Udasi

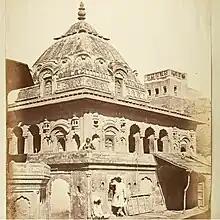
Photograph titled 'A Temple in Amritsar' taken in 1859 by Felice Beato. Identified as the original Udasi shrine of the Sangalwala Akhara in Amritsar

According to 18th-century descriptions, they either cut or matted their hair under a turban, rather than knot it under a turban like Khalsas, and instead of the Khalsa emphasis on the "panj kakkar" garb and sporting arms, their dress code would include items such as a cap, a cotton bag, a flower rosary, a vessel made of dried pumpkin, a chain around the waist, ash to smear on their body, and a deerskin upon which to perform Hatha yoga, resulting in an extremely divergent appearance from Khalsa Sikhs in the eighteenth century. In addition to not consider the Khalsa's Rehat Maryada to be binding on them, their modes of thought and attitude towards salvation also differed significantly. The Khalsa believed that salvation could be attained while taking part in society and pursuing secular objectives like political power and accumulation of resources like agrarian land, though this had to be accomplished within a particular framework of beliefs and spiritual practices, chief among which was the societal order and structure of the Khalsa. The Udasis considered secular pursuits to be incompatible with personal salvation, which was to be achieved only through renouncing the world, espousing asceticism and a monastic traveler lifestyle. Udasis are known for their "Akharas" along with the Nirmala sect of Sikhism.